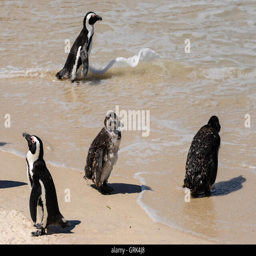
tourist attraction has a colony which settled there .